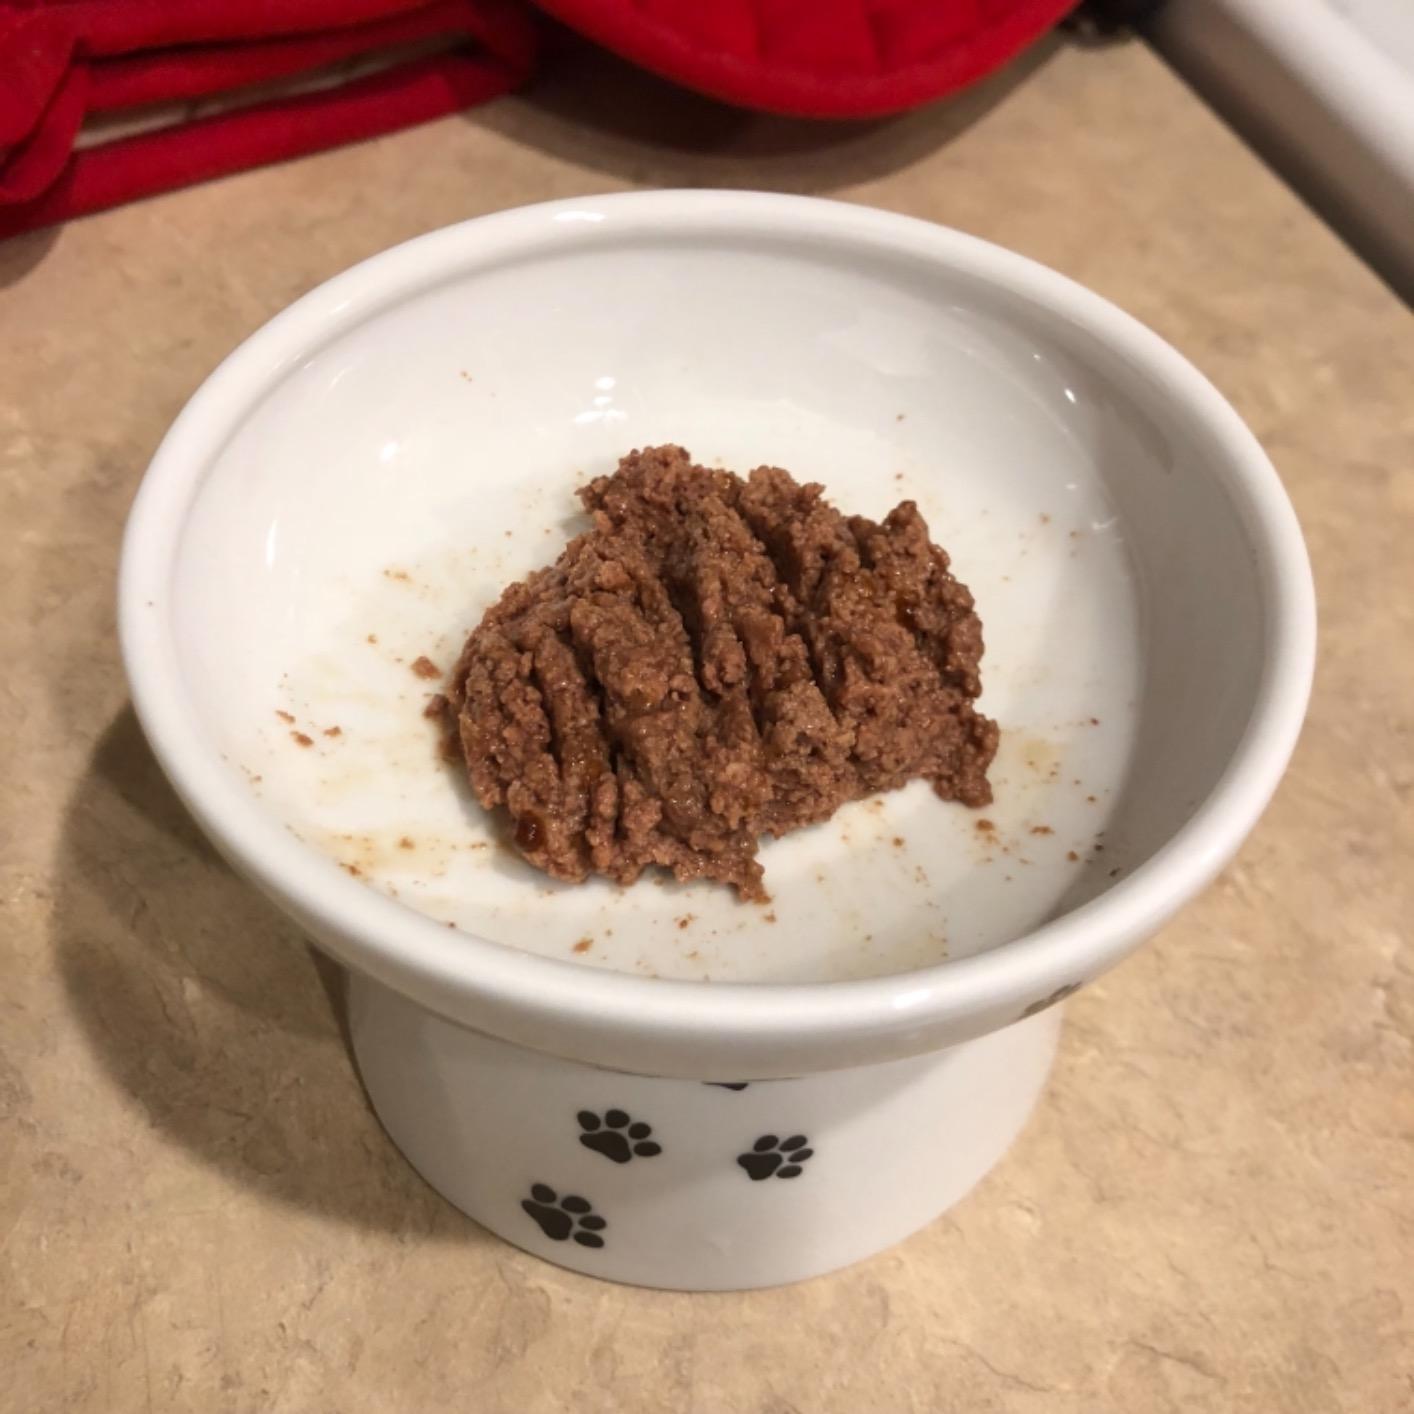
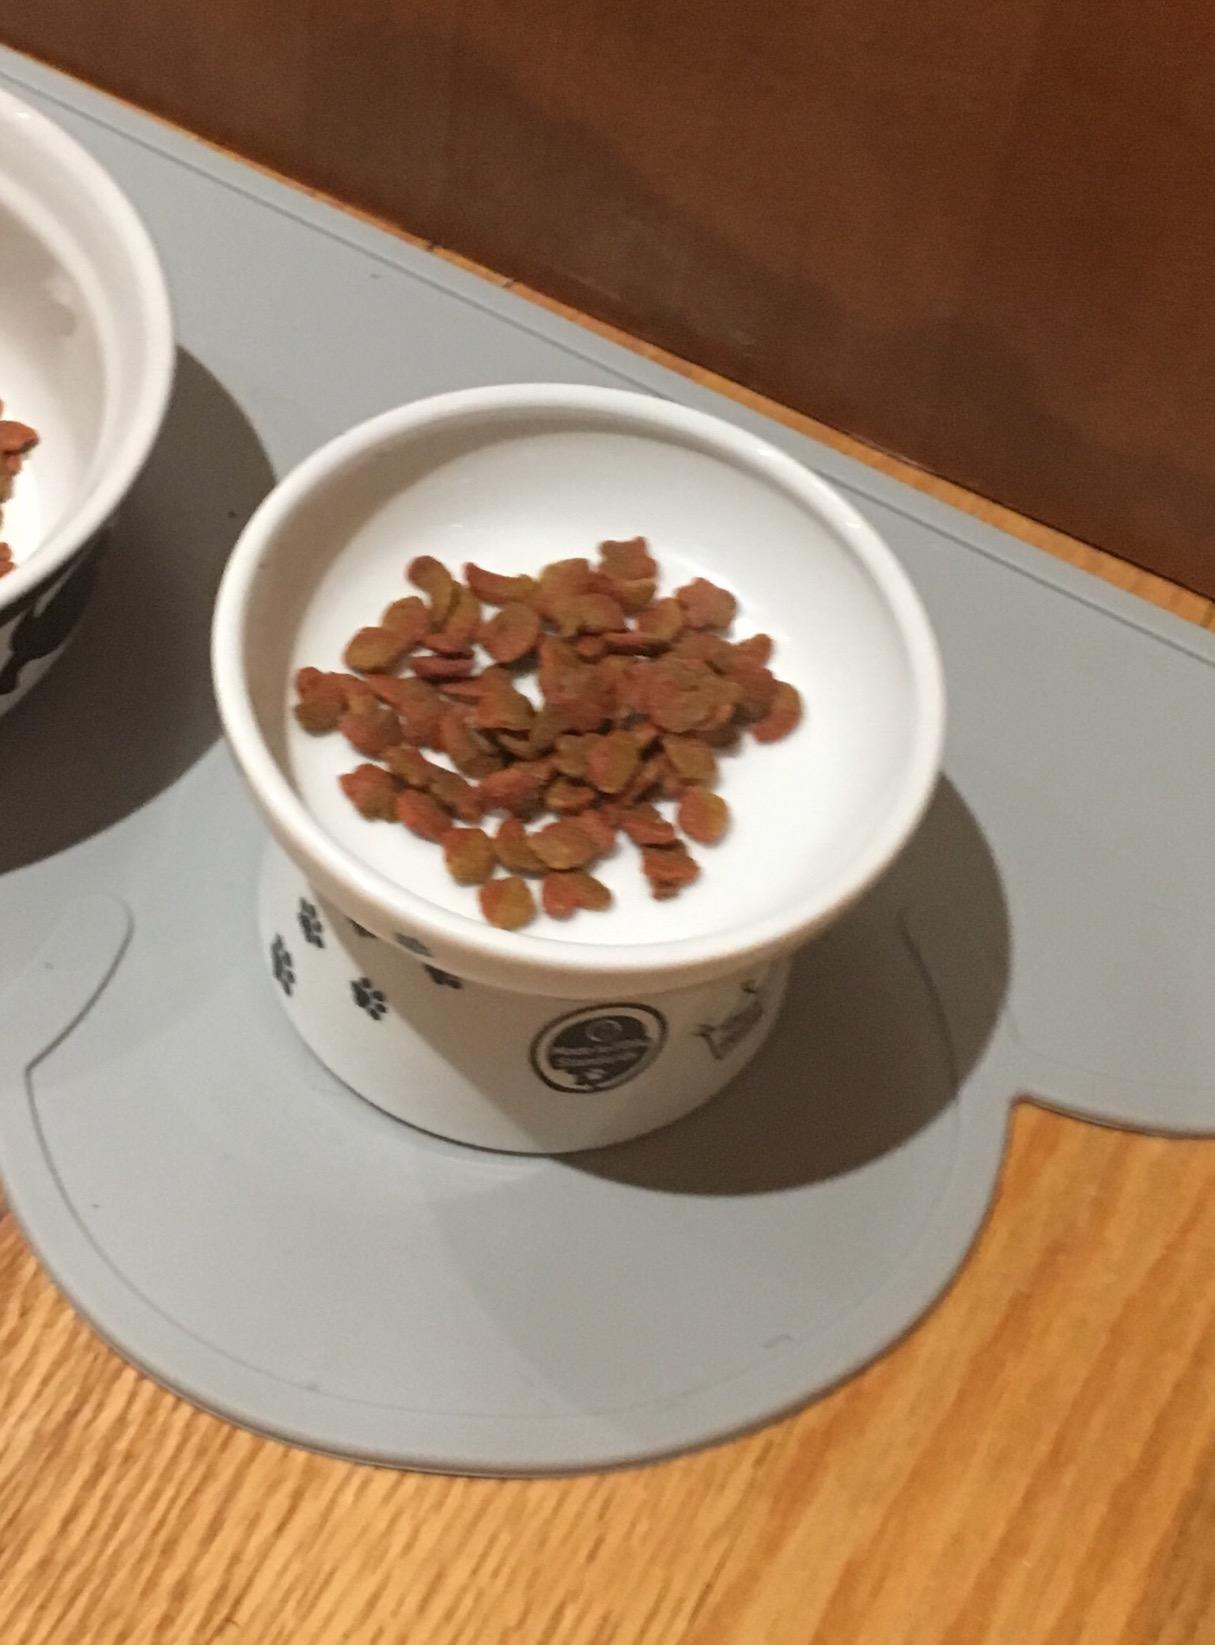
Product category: items_bowl
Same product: yes